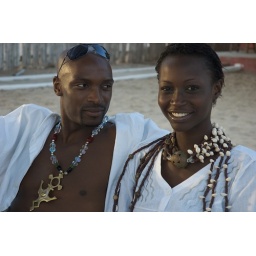
Richard and Kate Tachie-Menson in Unknown collection beads at Selassie's beach house in Kasoah